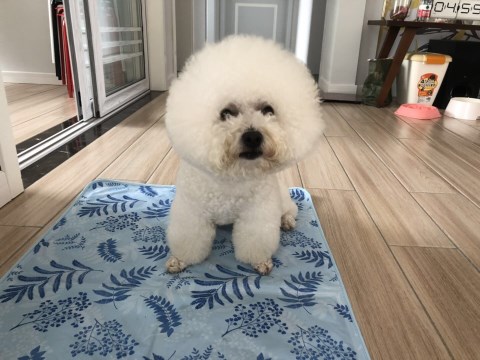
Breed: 3083-n000117-Bichon_Frise